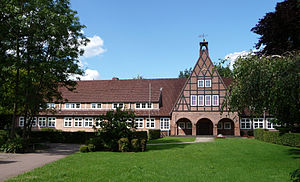
Hasloh
Peter-Lunding-Schule i Hasloh, opført i 1950
Hasloh er en by og en kommune i det nordlige Tyskland, beliggende under Kreis Pinneberg i den sydlige del af delstaten Slesvig-Holsten.